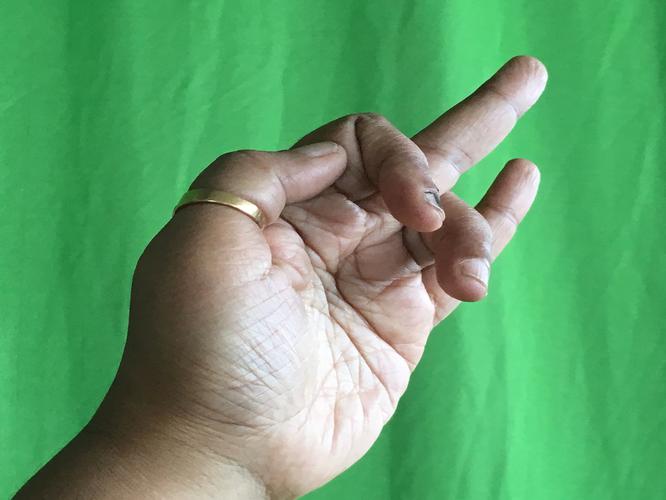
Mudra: Shukatundam
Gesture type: single_hand